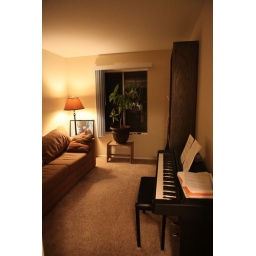
We put the old couch in here since it has a bed folded up inside.